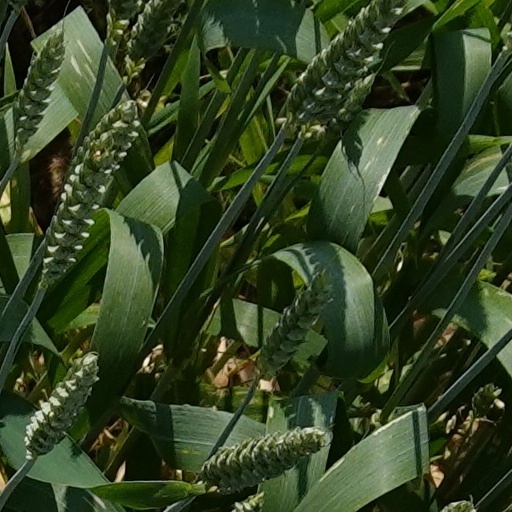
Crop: wheat